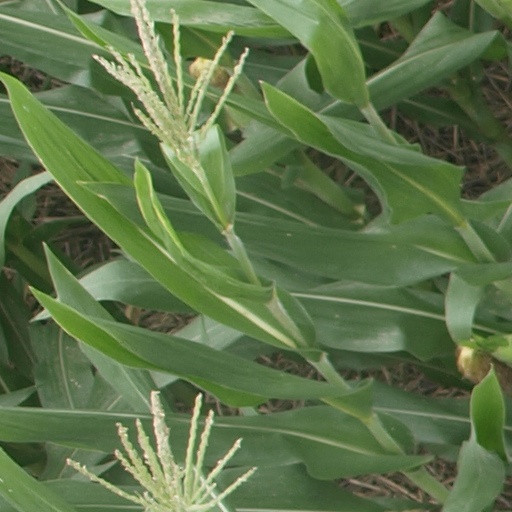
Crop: maize; corn